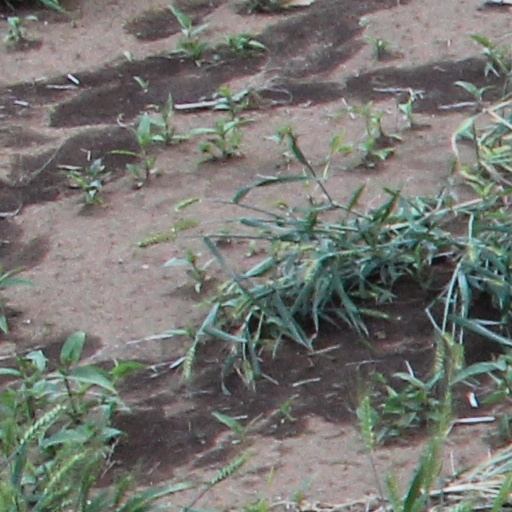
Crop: wheat